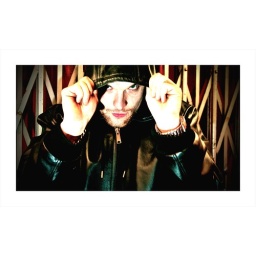
Taken in Goods lift ,random offshoe flash,about 30 seconds total for entire shoot.... ground floor to the 3rd!